Berry Museum

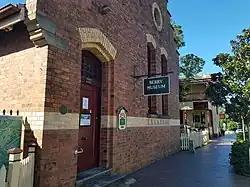
Berry Museum entrance

Berry Museum is a heritage-listed former council chambers and bank building and now museum at 135 Queen Street, Berry in the South Coast region of New South Wales, Australia. It was designed by William Wilkinson Wardell and built from 1884 to 1885 by W. Stoddart. It is also known as the E.S.&A. Bank or the ANZ Bank. The property is owned by Shoalhaven City Council. It was added to the New South Wales State Heritage Register on 1 September 2006.